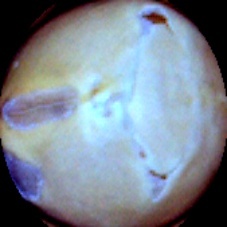
Label: Skin-damaged